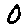
Label: 0